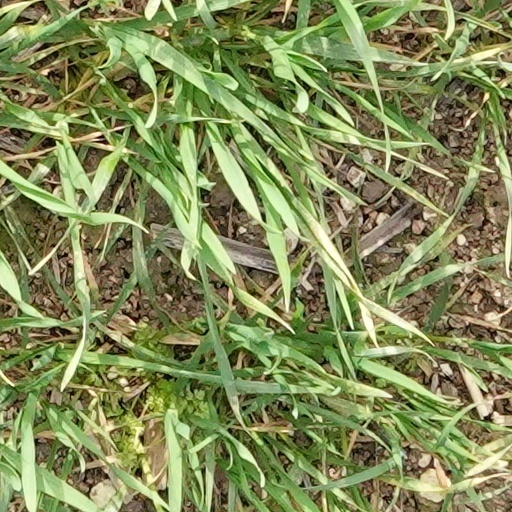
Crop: wheat